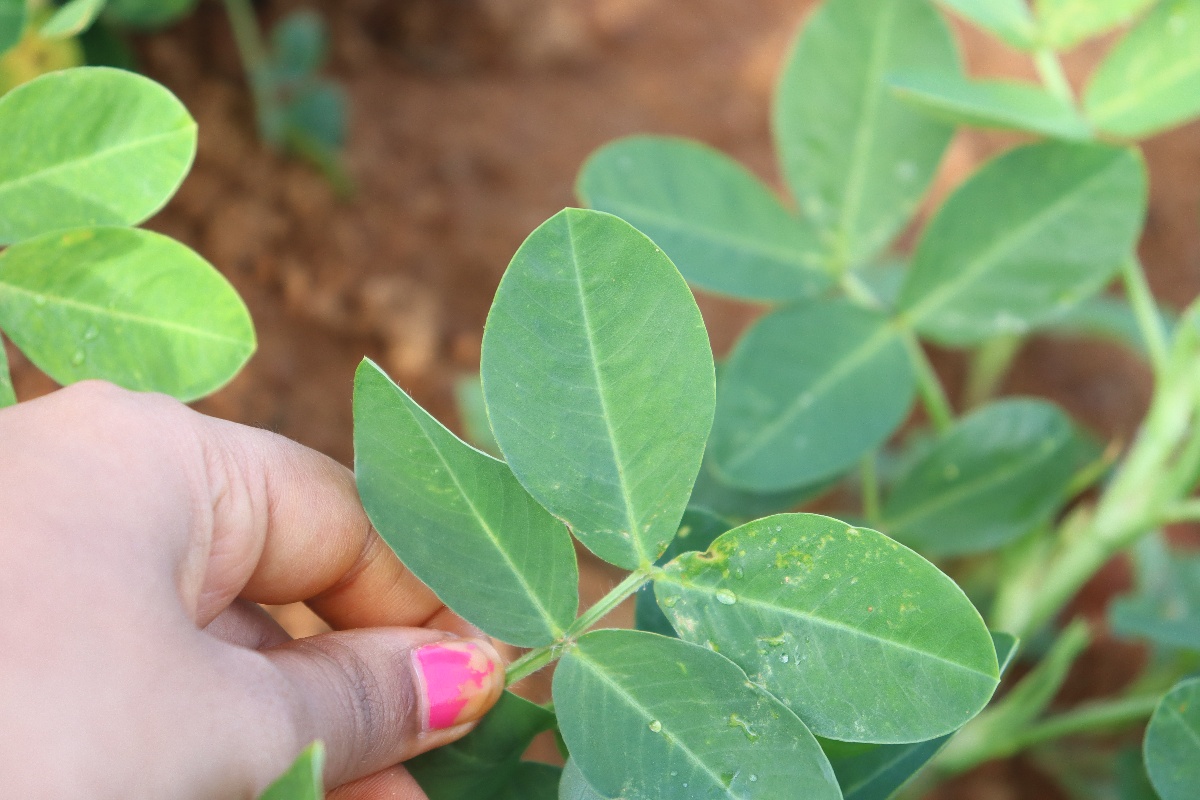
Label: healthy leaf